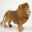
Label: lion